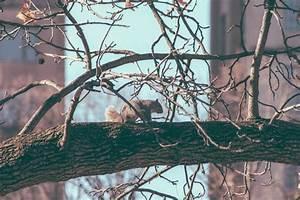
squirrel